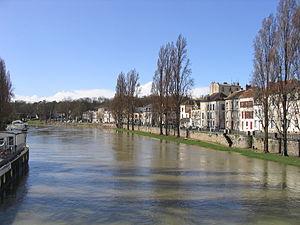
La liste des cours d'eau de Seine-et-Marne présente les principaux cours d'eau traversant pour tout ou partie le territoire du département français de Seine-et-Marne dans la région Île-de-France. Plus de 1 100 cours d'eau sont recensés en 2014 dans le référentiel national BD Carthage sur le territoire départemental.